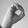
ASL letter: O